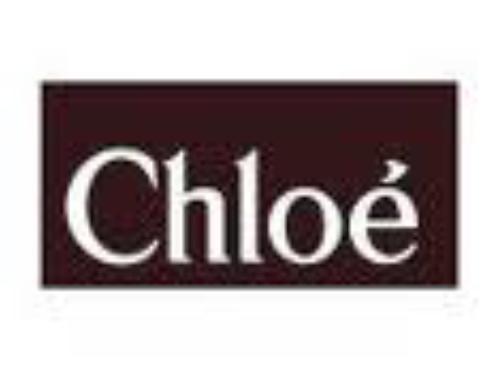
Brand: Chloe
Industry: Clothes